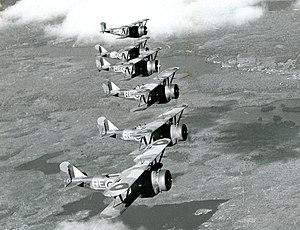
Le 438ᵉ Escadron tactique d'hélicoptères «Ville de Montréal» est une unité de l'Aviation royale canadienne. L'escadron exploite l'hélicoptère tactique CH-146 Griffon depuis le hangar Hartland de Montarville Molson de la Garnison St-Hubert au Québec, Canada. Ses tâches comprennent le transport utilitaire tactique armé et non armé, la formation du personnel navigant aux tactiques de base et avancées de l'aviation, la formation technique du personnel au sol et des mécaniciens de bord et l'entretien périodique d’appareils de la flotte de CH-146. Elles comprennent également comme capacités résiduelles la recherche et de sauvetage, la reconnaissance et le soutien aux organismes civils fédéraux et provinciaux du maintien de la paix. Unité de « Force totale » composée de membres de la Force régulière et de réservistes à temps plein et à temps partiel, l'Escadron fait partie de la 1ʳᵉ Escadre à la base des Forces canadiennes Kingston Ontario.